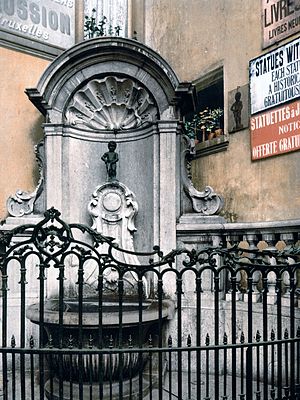
Bruxelles / Seværdigheder
Manneken Pis, koloreret billede fra omkring 1900
Bruxelles eller Bryssel indeholder Belgiens hovedstad, Bruxelles-Ville. Bruxelles er sæde for NATO og mange af EU-institutionerne, inklusive Kommissionen og det ene af Europa-Parlamentets to mødesteder. Bruxelles har 1.175.173 indbyggere.